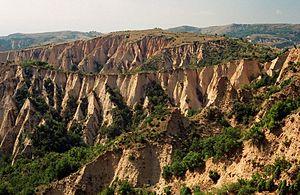
Melnik est la plus petite ville de Bulgarie, elle compte 385 habitants. Elle fait partie de l'oblast de Blagoevgrad et de la commune de Sandanski. La ville - qui est habitée - constitue une réserve architecturale : 96 bâtiments de la ville sont classés monuments historiques.